Gerhard Schröder

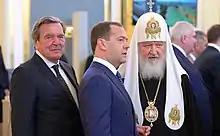
Schröder at Putin's inauguration with Dmitry Medvedev and Patriarch Kirill on 7 May 2018

On 24 October 2005, just a few weeks before Schröder stepped down as chancellor, the German government guaranteed to cover 1 billion euros of the Nord Stream project cost, should Gazprom default on a loan. However, this guarantee was never used. Soon after stepping down as chancellor, Schröder accepted Gazprom's nomination for the post of the head of the shareholders' committee of Nord Stream AG, raising questions about a potential conflict of interest.